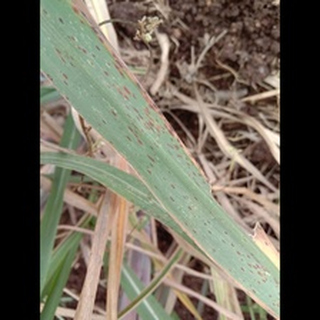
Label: sugarcane_rust